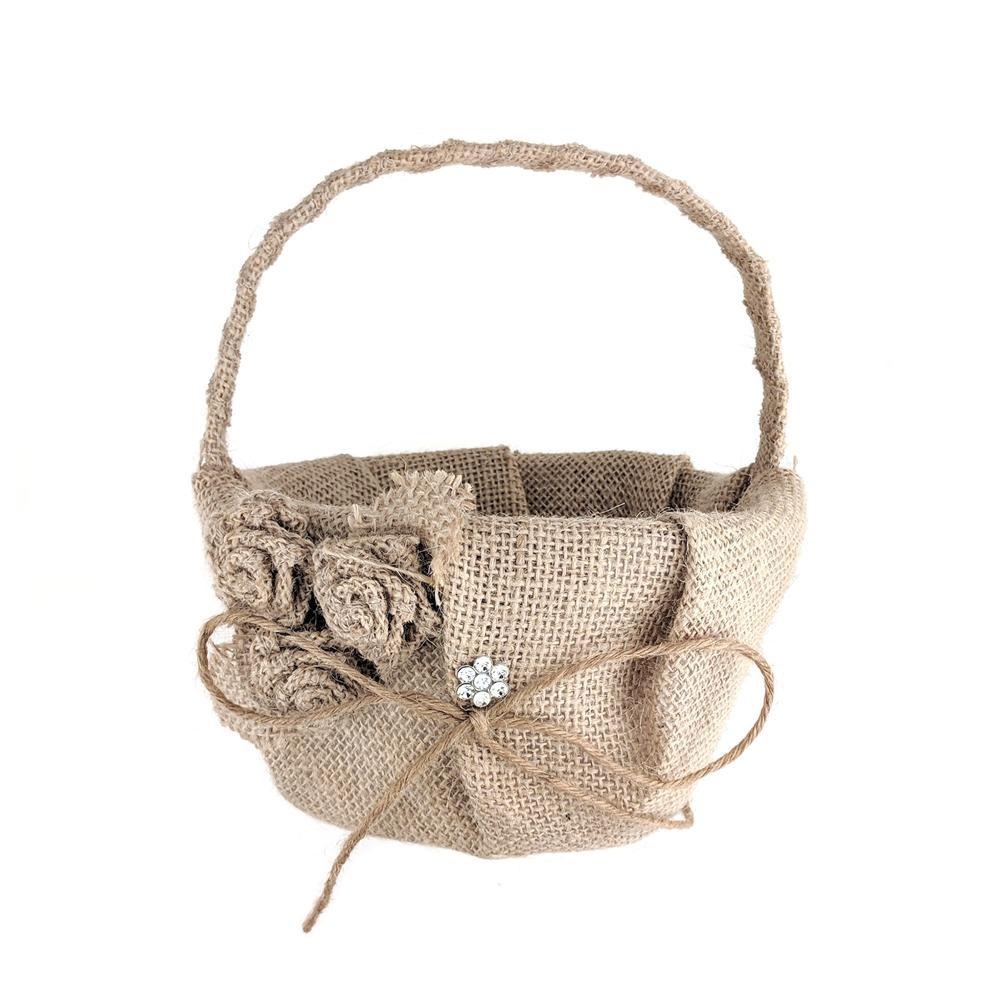
Burlap Roses and Rhinestone Flower Girl Basket, 7-1/2-Inch, Natural
Add a touch of rustic to your wedding with this Burlap Flower Girl Basket. Intricate burlap basket decorated with burlap bows and burlap flowers. Place flower petals inside or anything you wish to spread down the aisle. Height: 7.5" Diameter: 6" Depth: 3"
Brand: Homeford
Category: Religious & Ceremonial > Wedding Ceremony Supplies > Flower Girl Baskets